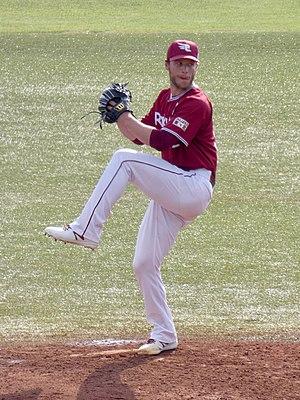
Alan Paul Busenitz est un lanceur de relève droitier des Diamondbacks de l'Arizona de la Ligue majeure de baseball.